Lexus LFA

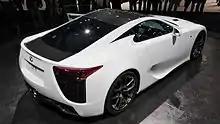
Overhead view of the Lexus LFA with carbon fibre roof

The LFA's body features sharp edges and cutoffs for improved aerodynamic performance, made possible by the carbon fiber body. The body was designed with an emphasis on downforce. There are air scoops located over the rear fenders which feed the aft-mounted radiators and help cool the brakes. A horizontal hood gap also feeds air to the engine. Two small aft vents expel air that is collected by an underbody air scoop and used to cool the titanium exhaust pipes. Dual hood ducts serve to move hot air away from the exhaust manifold.